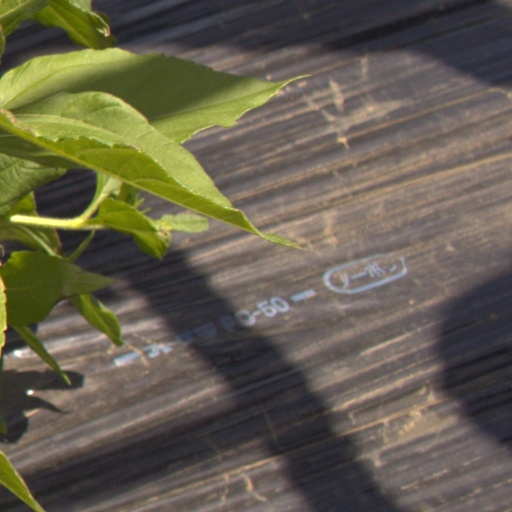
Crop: Jerusalem artichoke